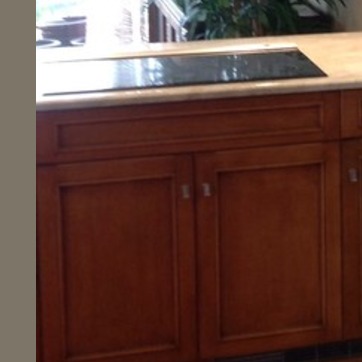
Material: wood